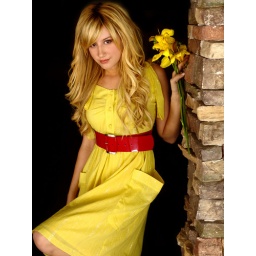
Ashley Tisdale in yellow dress